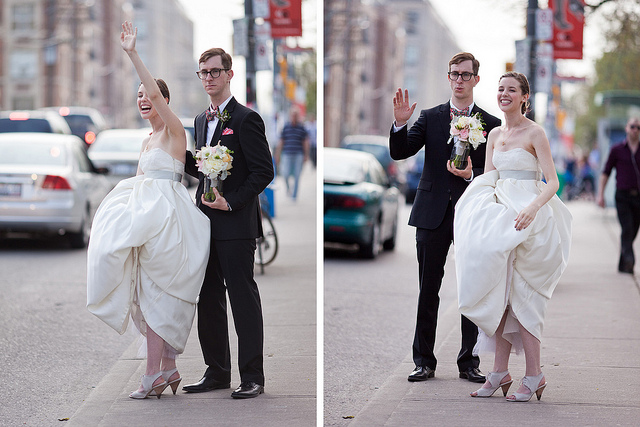
user: Given an image and a question. Answer the question in a short answer. Question: What type of jewelry did the woman in the photo likely acquire very recently? Short Answer:
assistant: ring